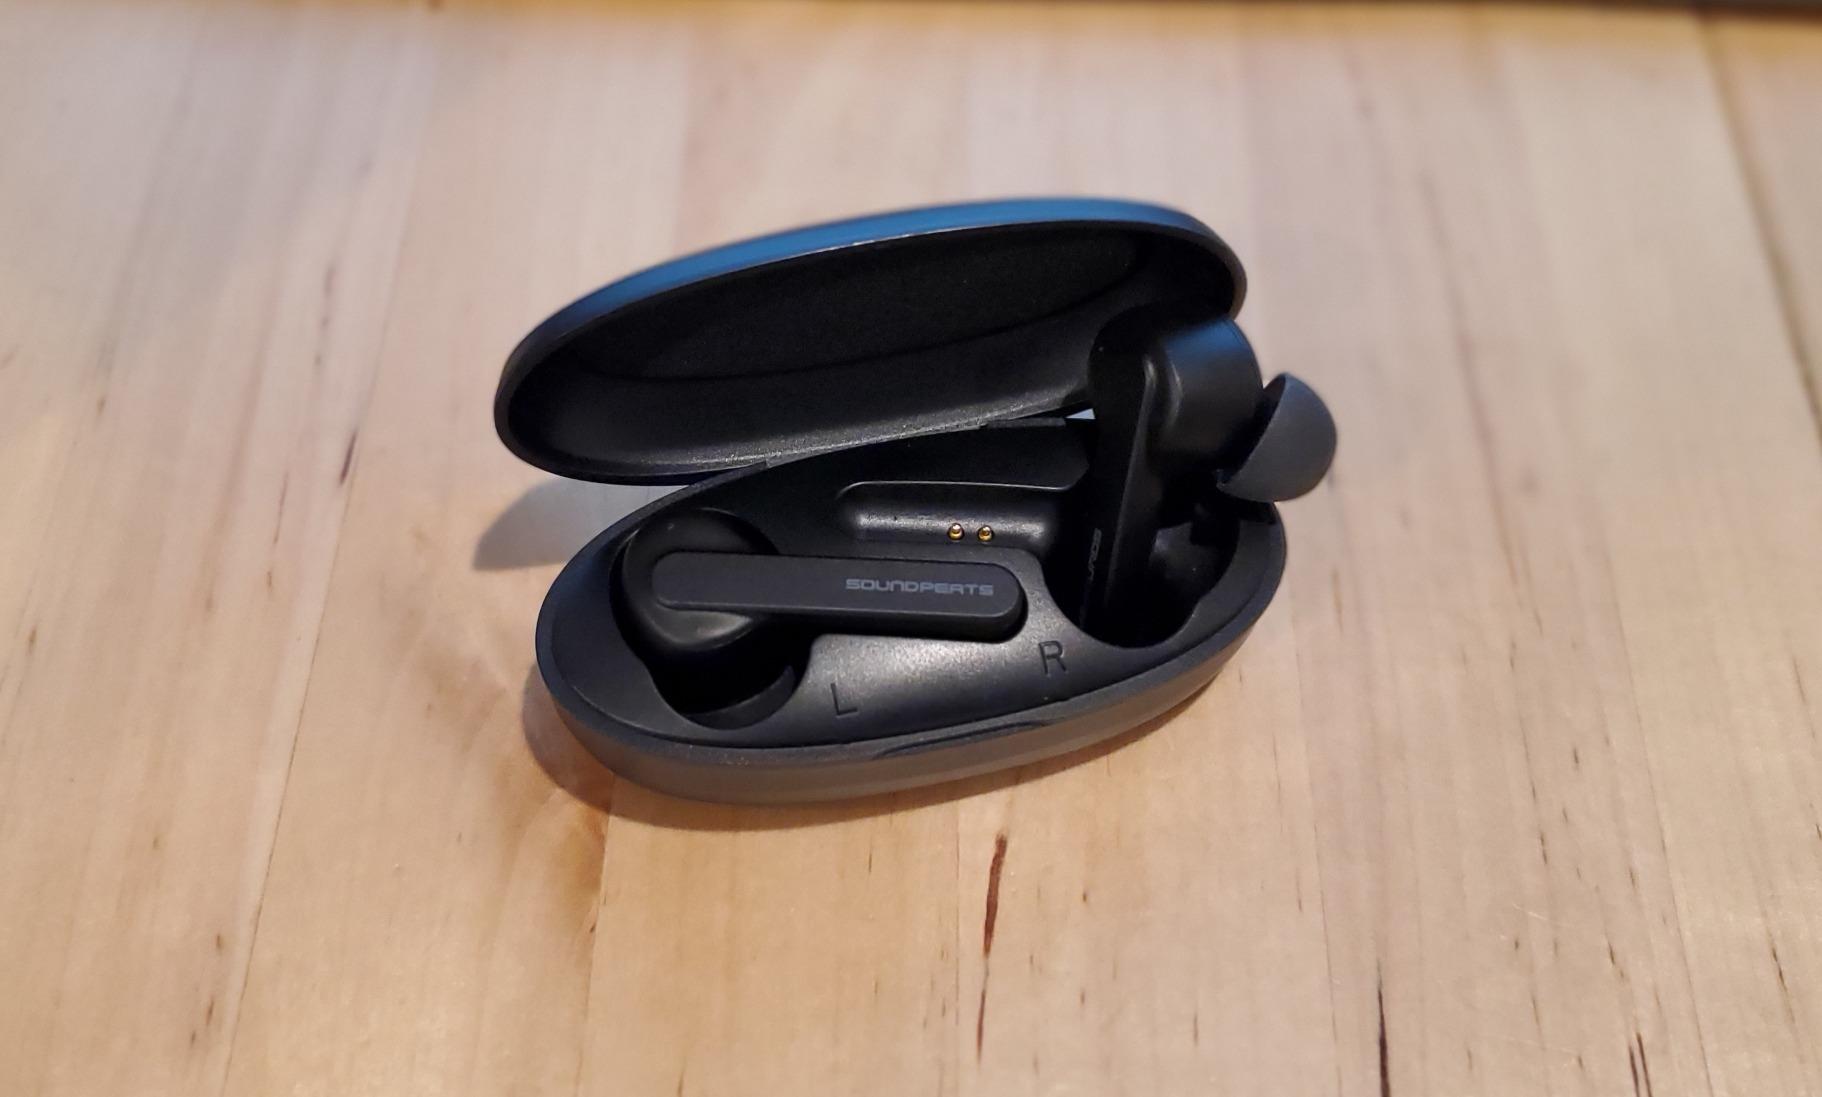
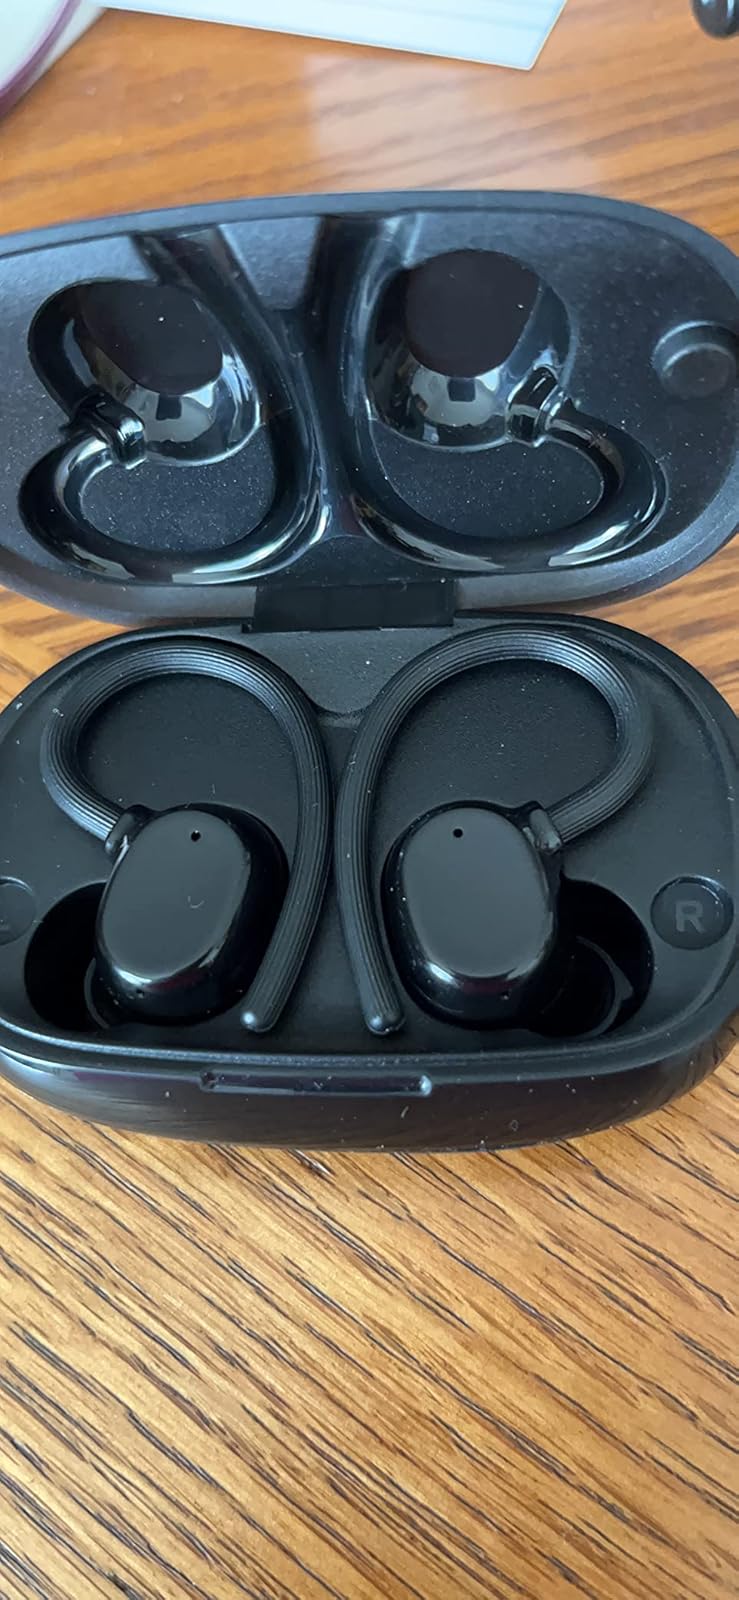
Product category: earbuds
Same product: no